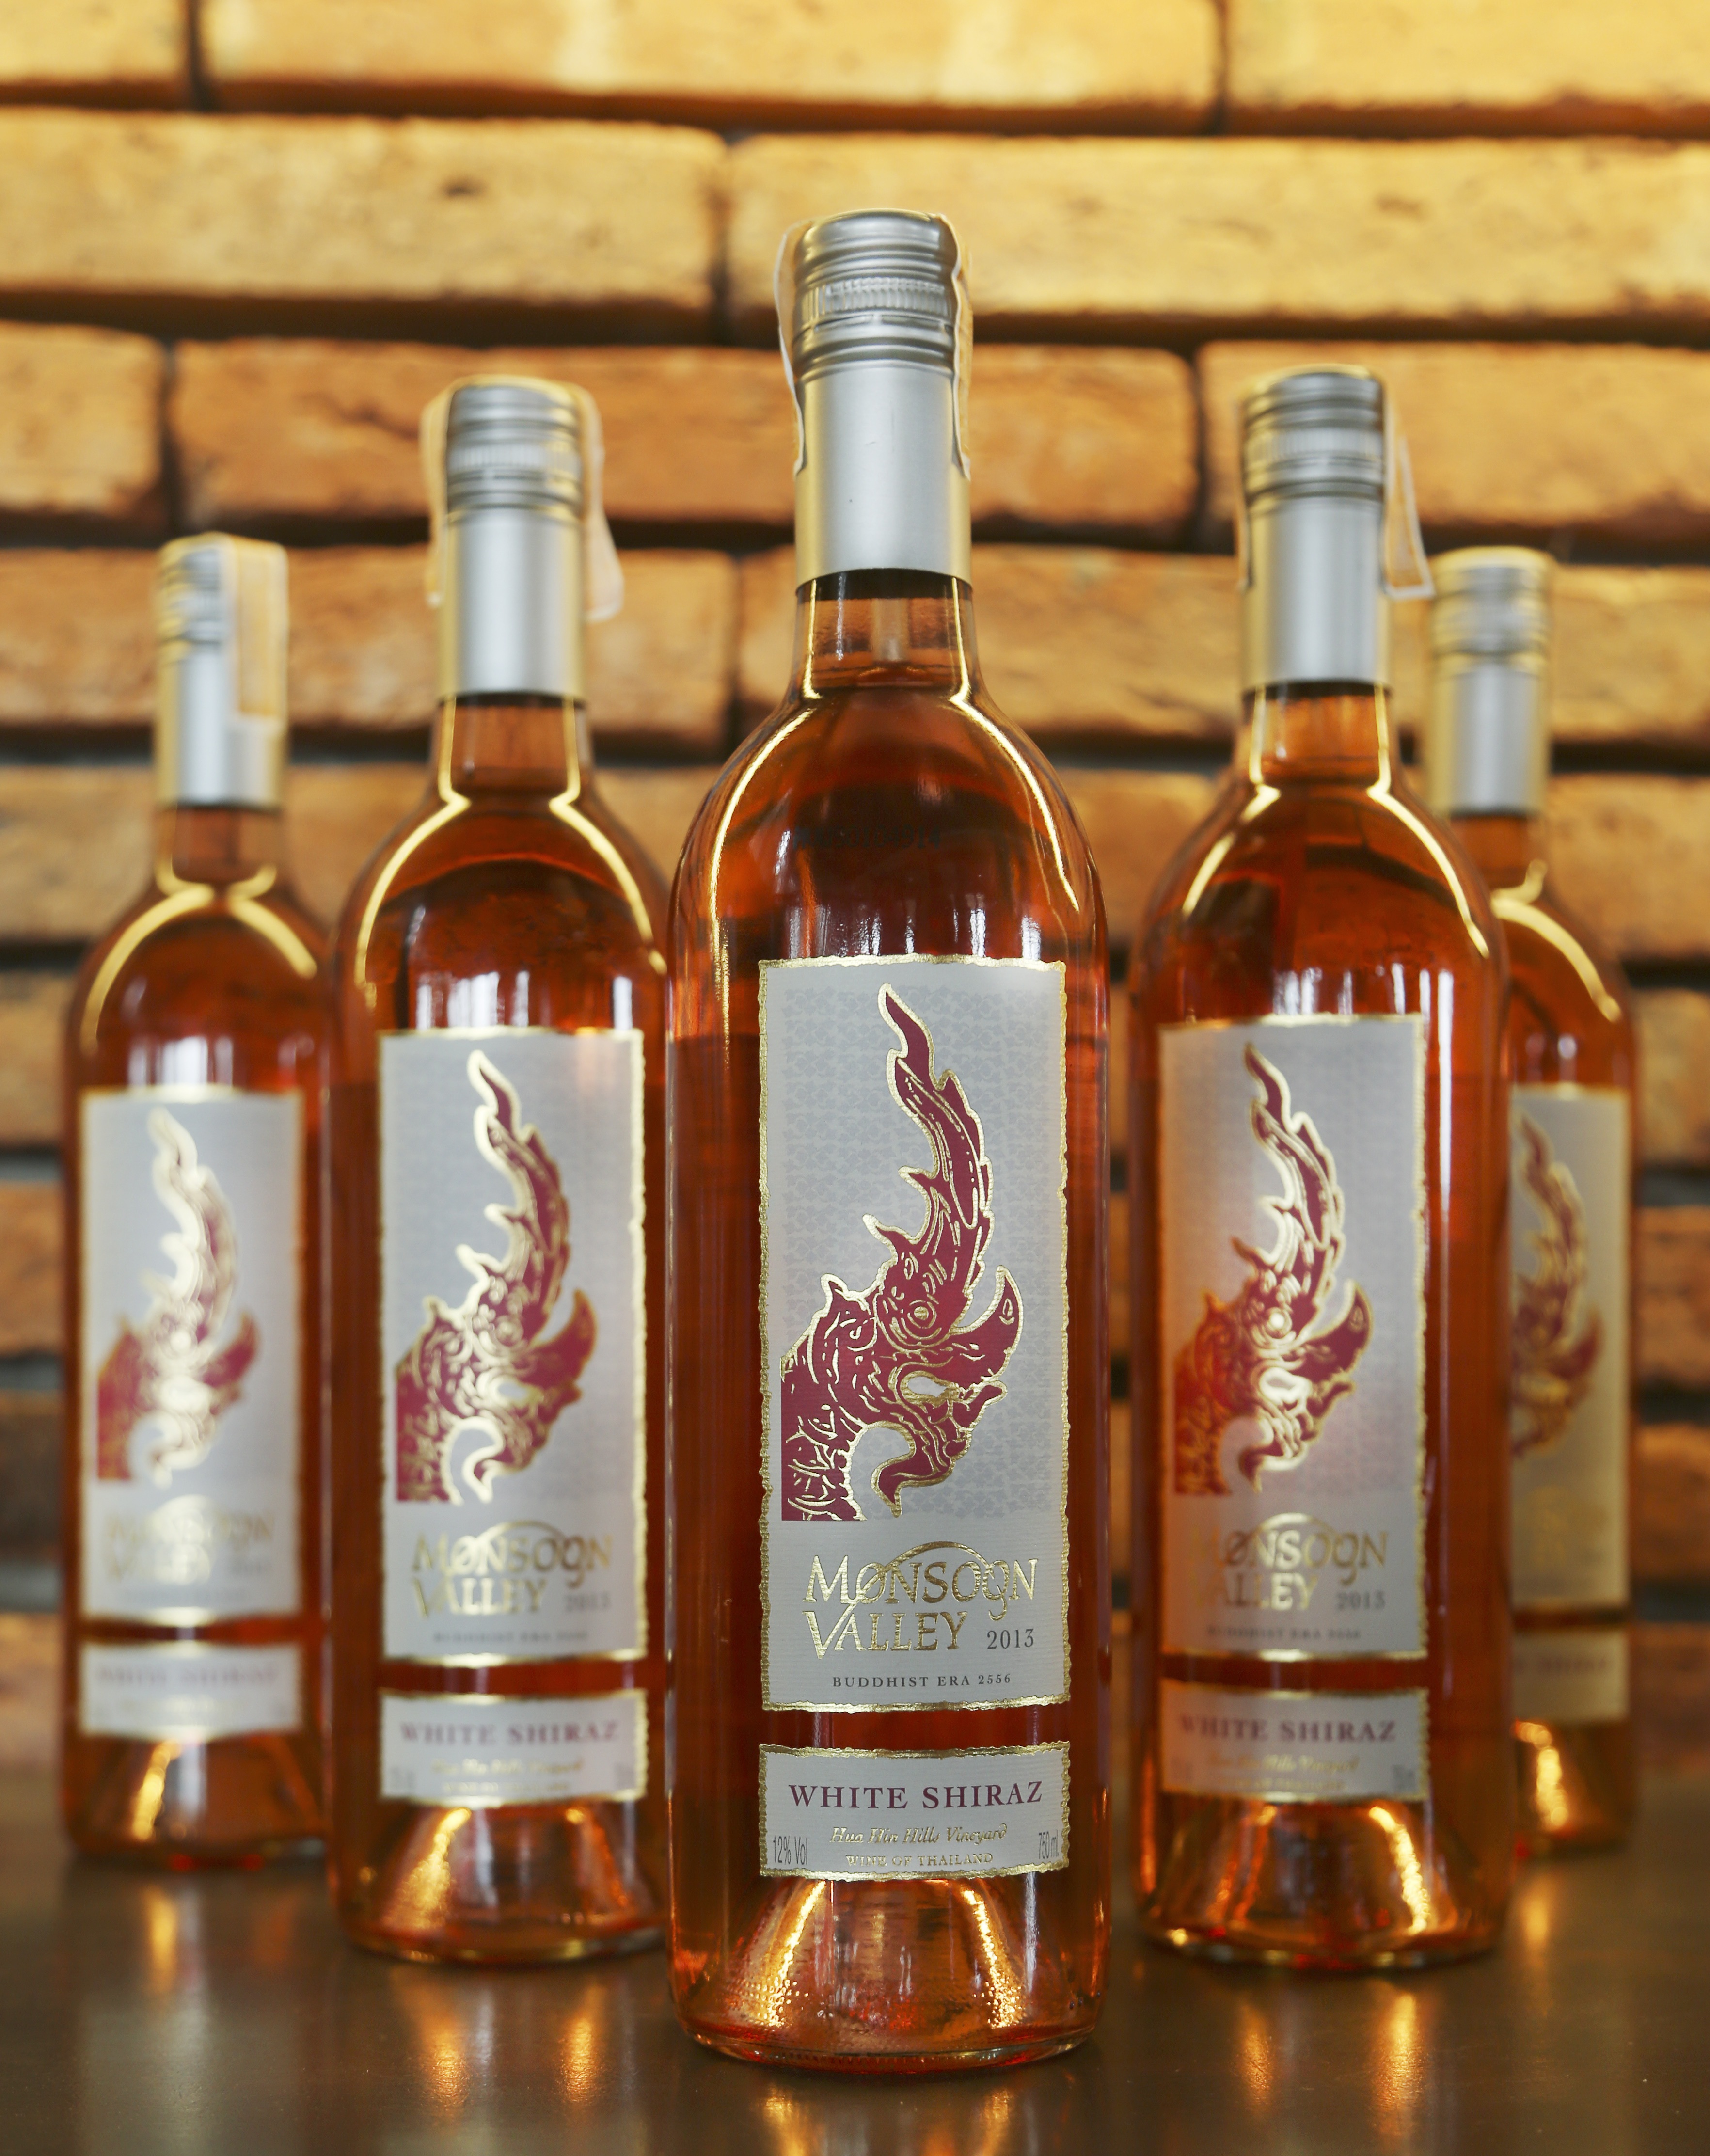
cold, liquid, wine, glass, red, beverage, drink, bottle, alcohol, wine bottle, glass bottle, alcoholic, bottles, whisky, liqueur, wine bottles, alcoholic beverage, distilled beverage, drinkware